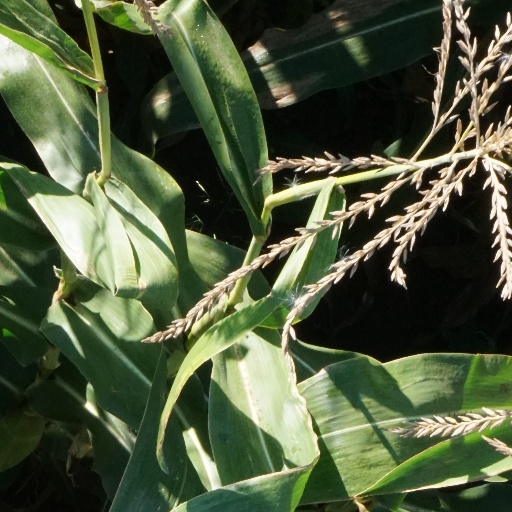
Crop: maize; corn